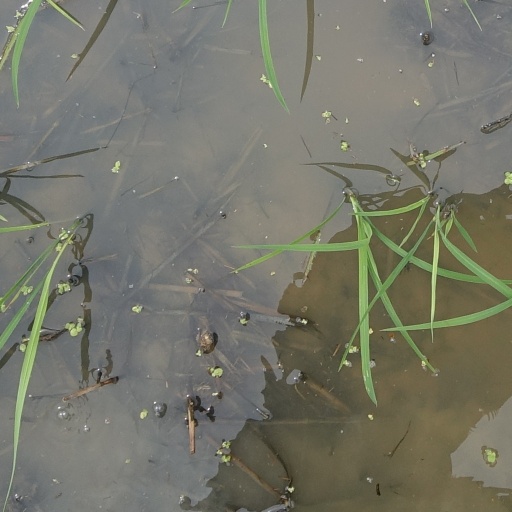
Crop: rice